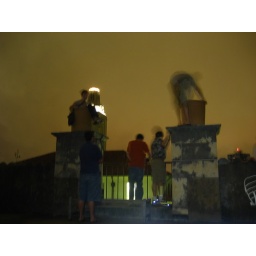
the best in the quad. I think the yellow clouds are from a partially obscured flash (using my finger)